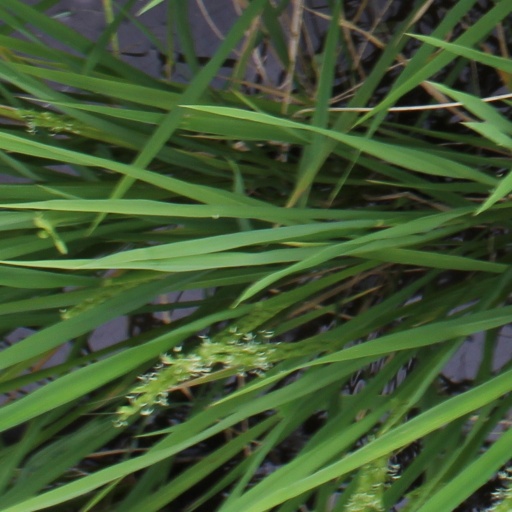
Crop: rice